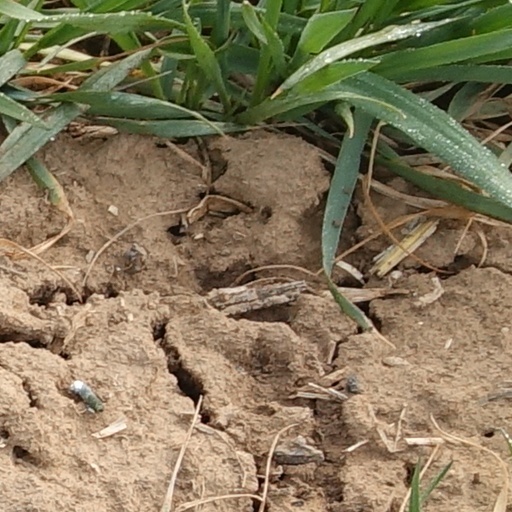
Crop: wheat